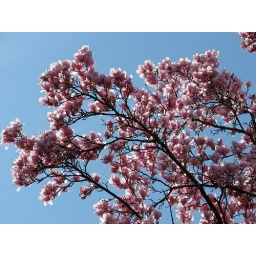
Backlit flowers against the sunny blue sky. Japanese Magnolia, &lt;i&gt;Magnolia liliiflora&lt;/i&gt;